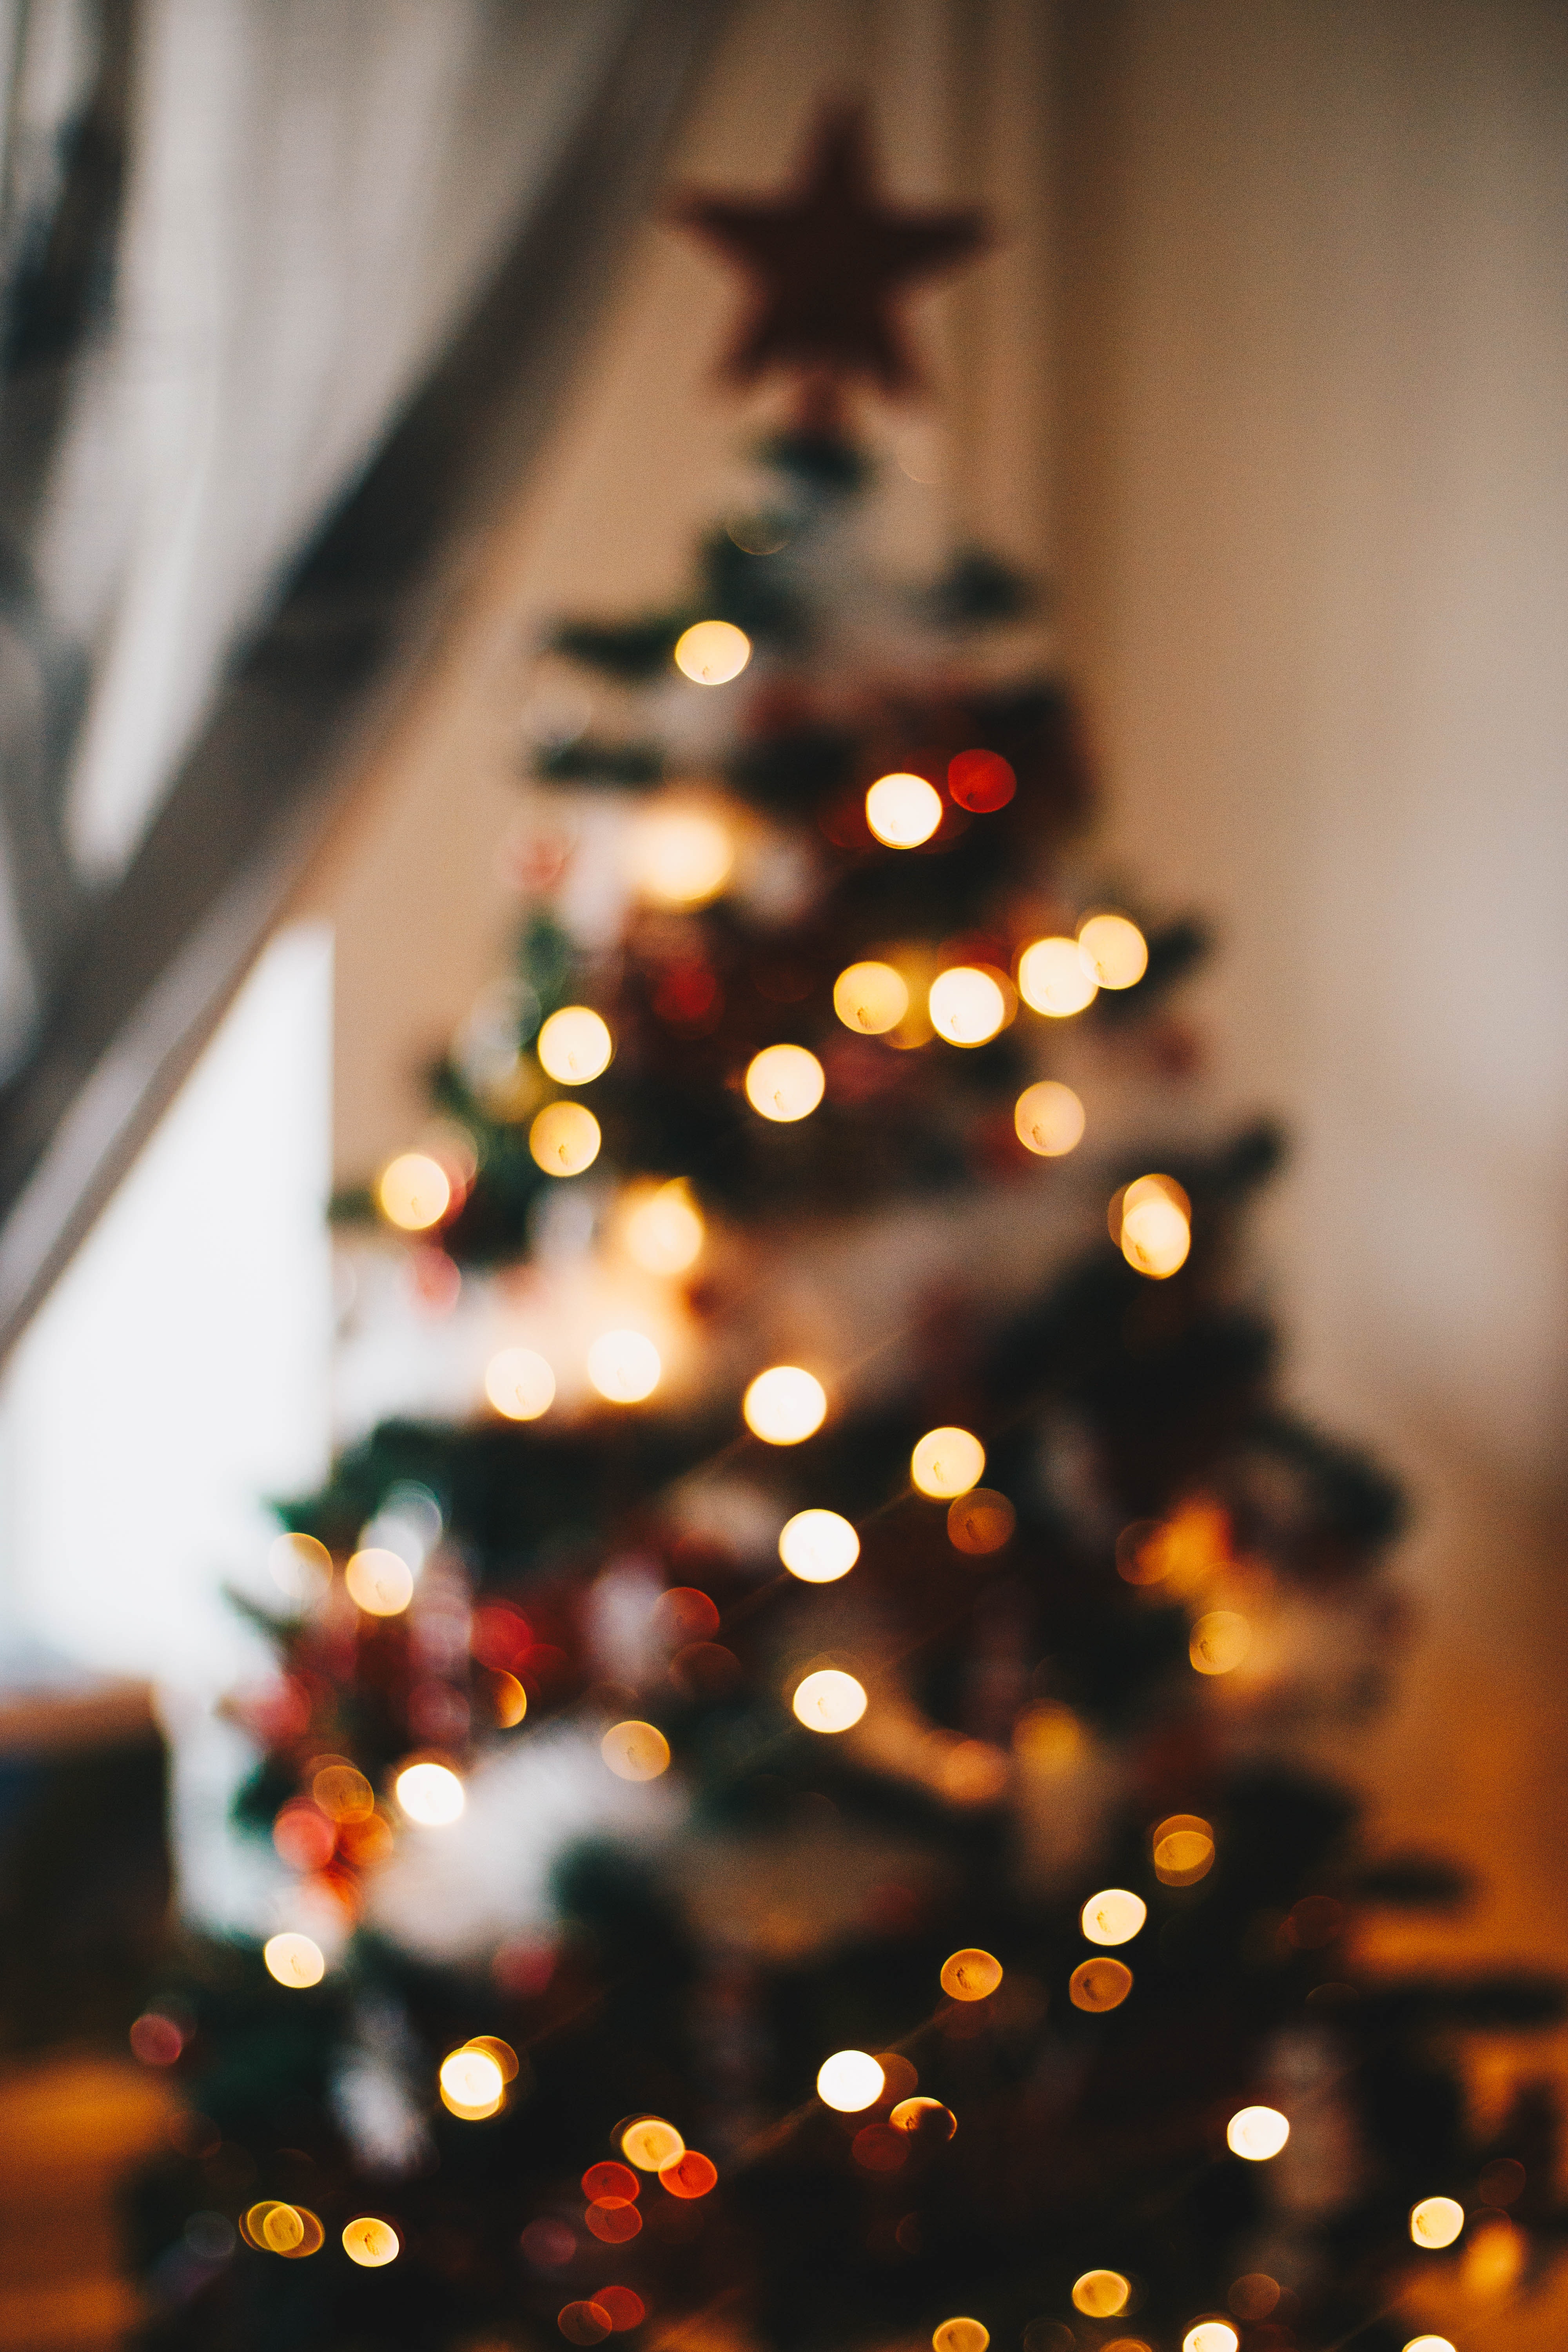
christmas tree, christmas, tree, christmas decoration, christmas ornament, christmas eve, Colorado spruce, light, tradition, home, christmas lights, oregon pine, woody plant, plant, branch, spruce, leaf, evergreen, pine, fir, interior design, event, conifer, sky, pine family, architecture, holiday, ornament, fete, winter, twig